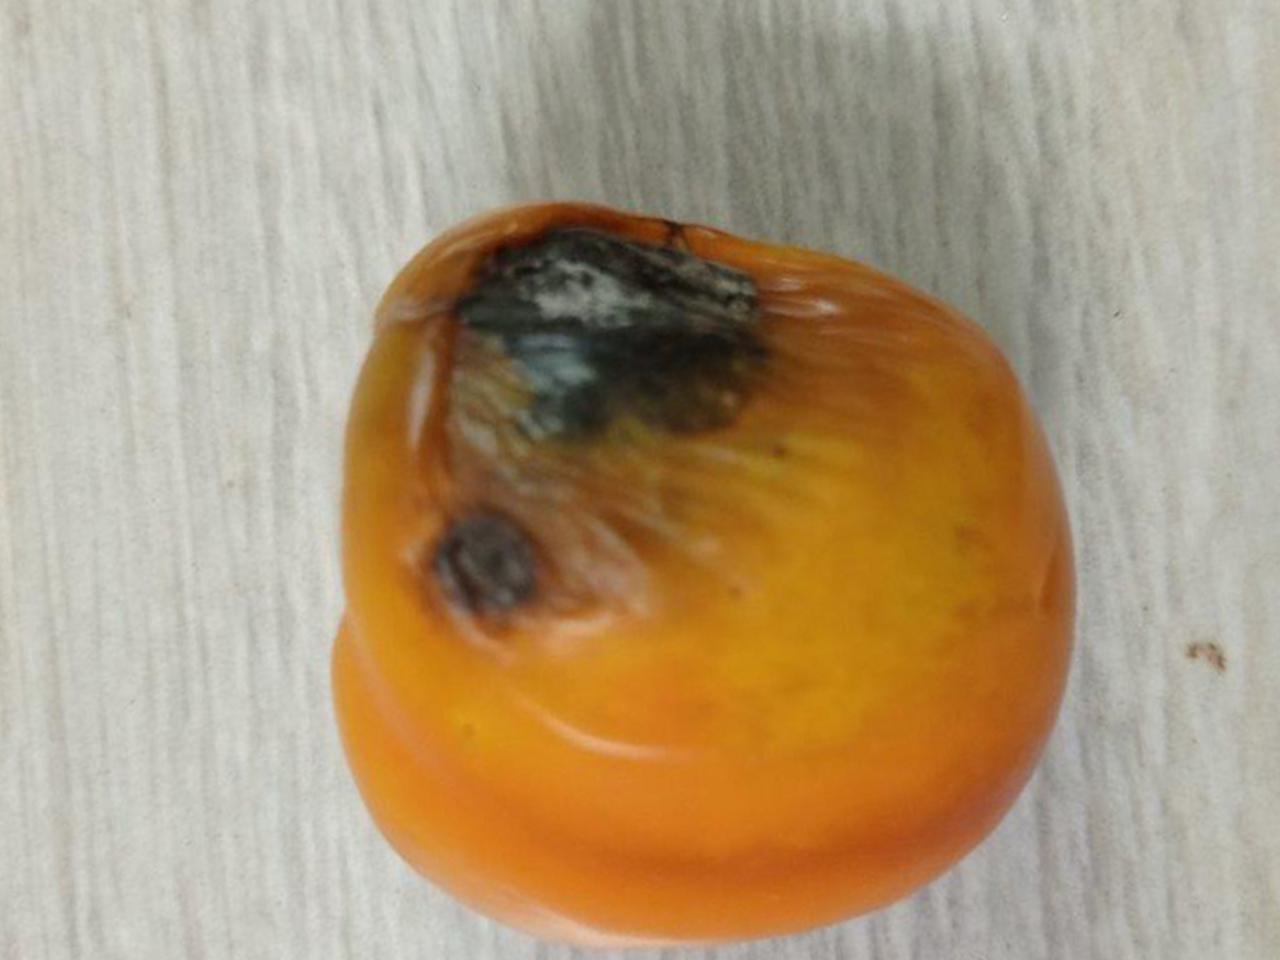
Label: Rotten